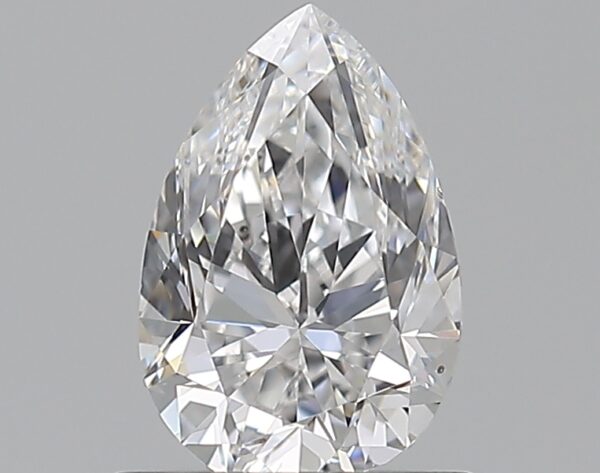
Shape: pear
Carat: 0.7
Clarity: VS2
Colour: D
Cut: VG
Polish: EX
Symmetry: VG
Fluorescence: F
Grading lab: GIA
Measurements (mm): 7.35 x 4.83 x 3.14